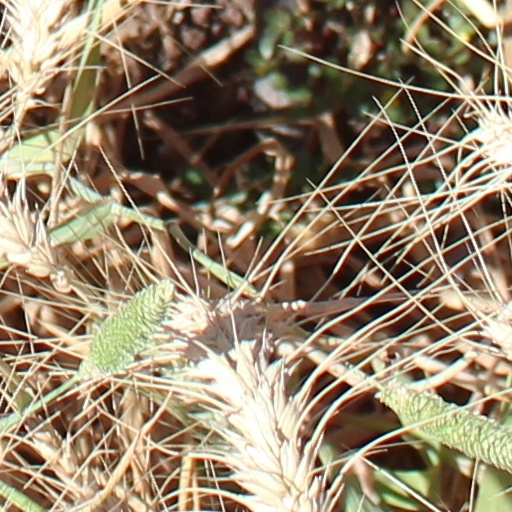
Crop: wheat